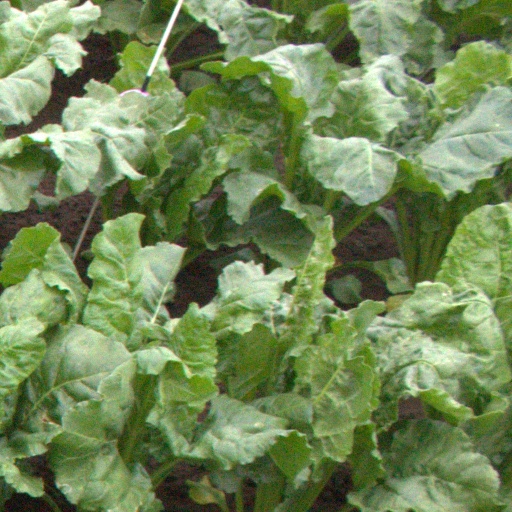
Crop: sugar beet